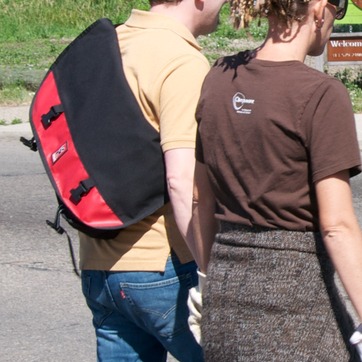
Material: skin